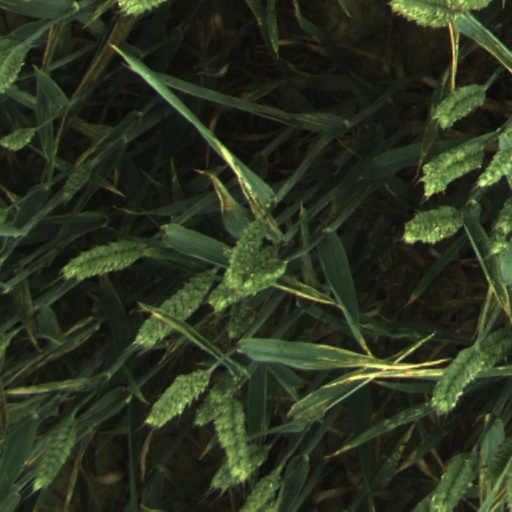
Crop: wheat